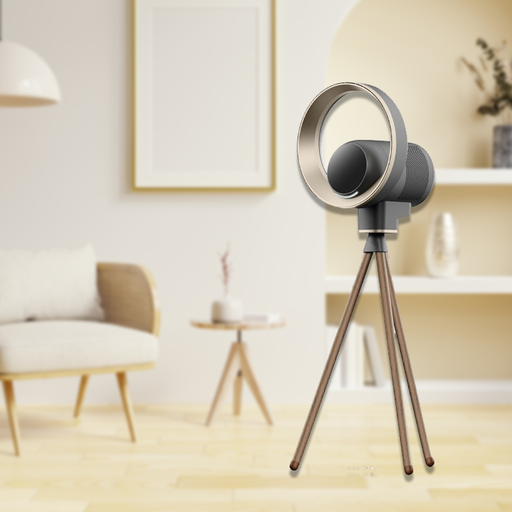
קטגוריה: מתנות בתוספת תשלום
תיאור: מאוורר ללא להבים הכולל מטהר אוויר מבית BLAUPUNKT
דגם: BP-8168 Pro
תשלום נוסף: 400 ₪
מידע נוסף: מתנה בתוספת תשלום